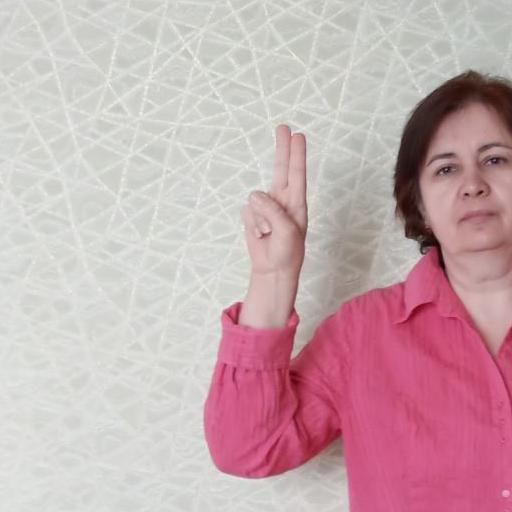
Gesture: two_up